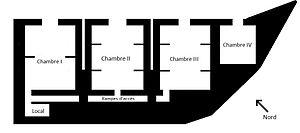
Plan de la batterie de mortiers du fort de Planoise, à Besançon (Doubs, France).
Le fort de Planoise, appelé brièvement le fort Moncey, est un ensemble de fortifications militaires bisontines de type Séré de Rivières dont l'ouvrage le plus important est le fort principal situé au centre d'un véritable môle, regroupant plusieurs abris, des chemins de traverses ainsi que quatre grandes batteries annexes utilisées pour le stockage de poudre, le casernement et l'usage de mortiers. L'ensemble fortifié fut bâti à Besançon, en France, entre 1877 et 1892 dans le but de protéger le pont d'Avanne-Aveney interdisant les routes de Dijon et de Lyon, plusieurs voies ferrées capitales ainsi que pour soutenir de nombreuses batteries de la ville.